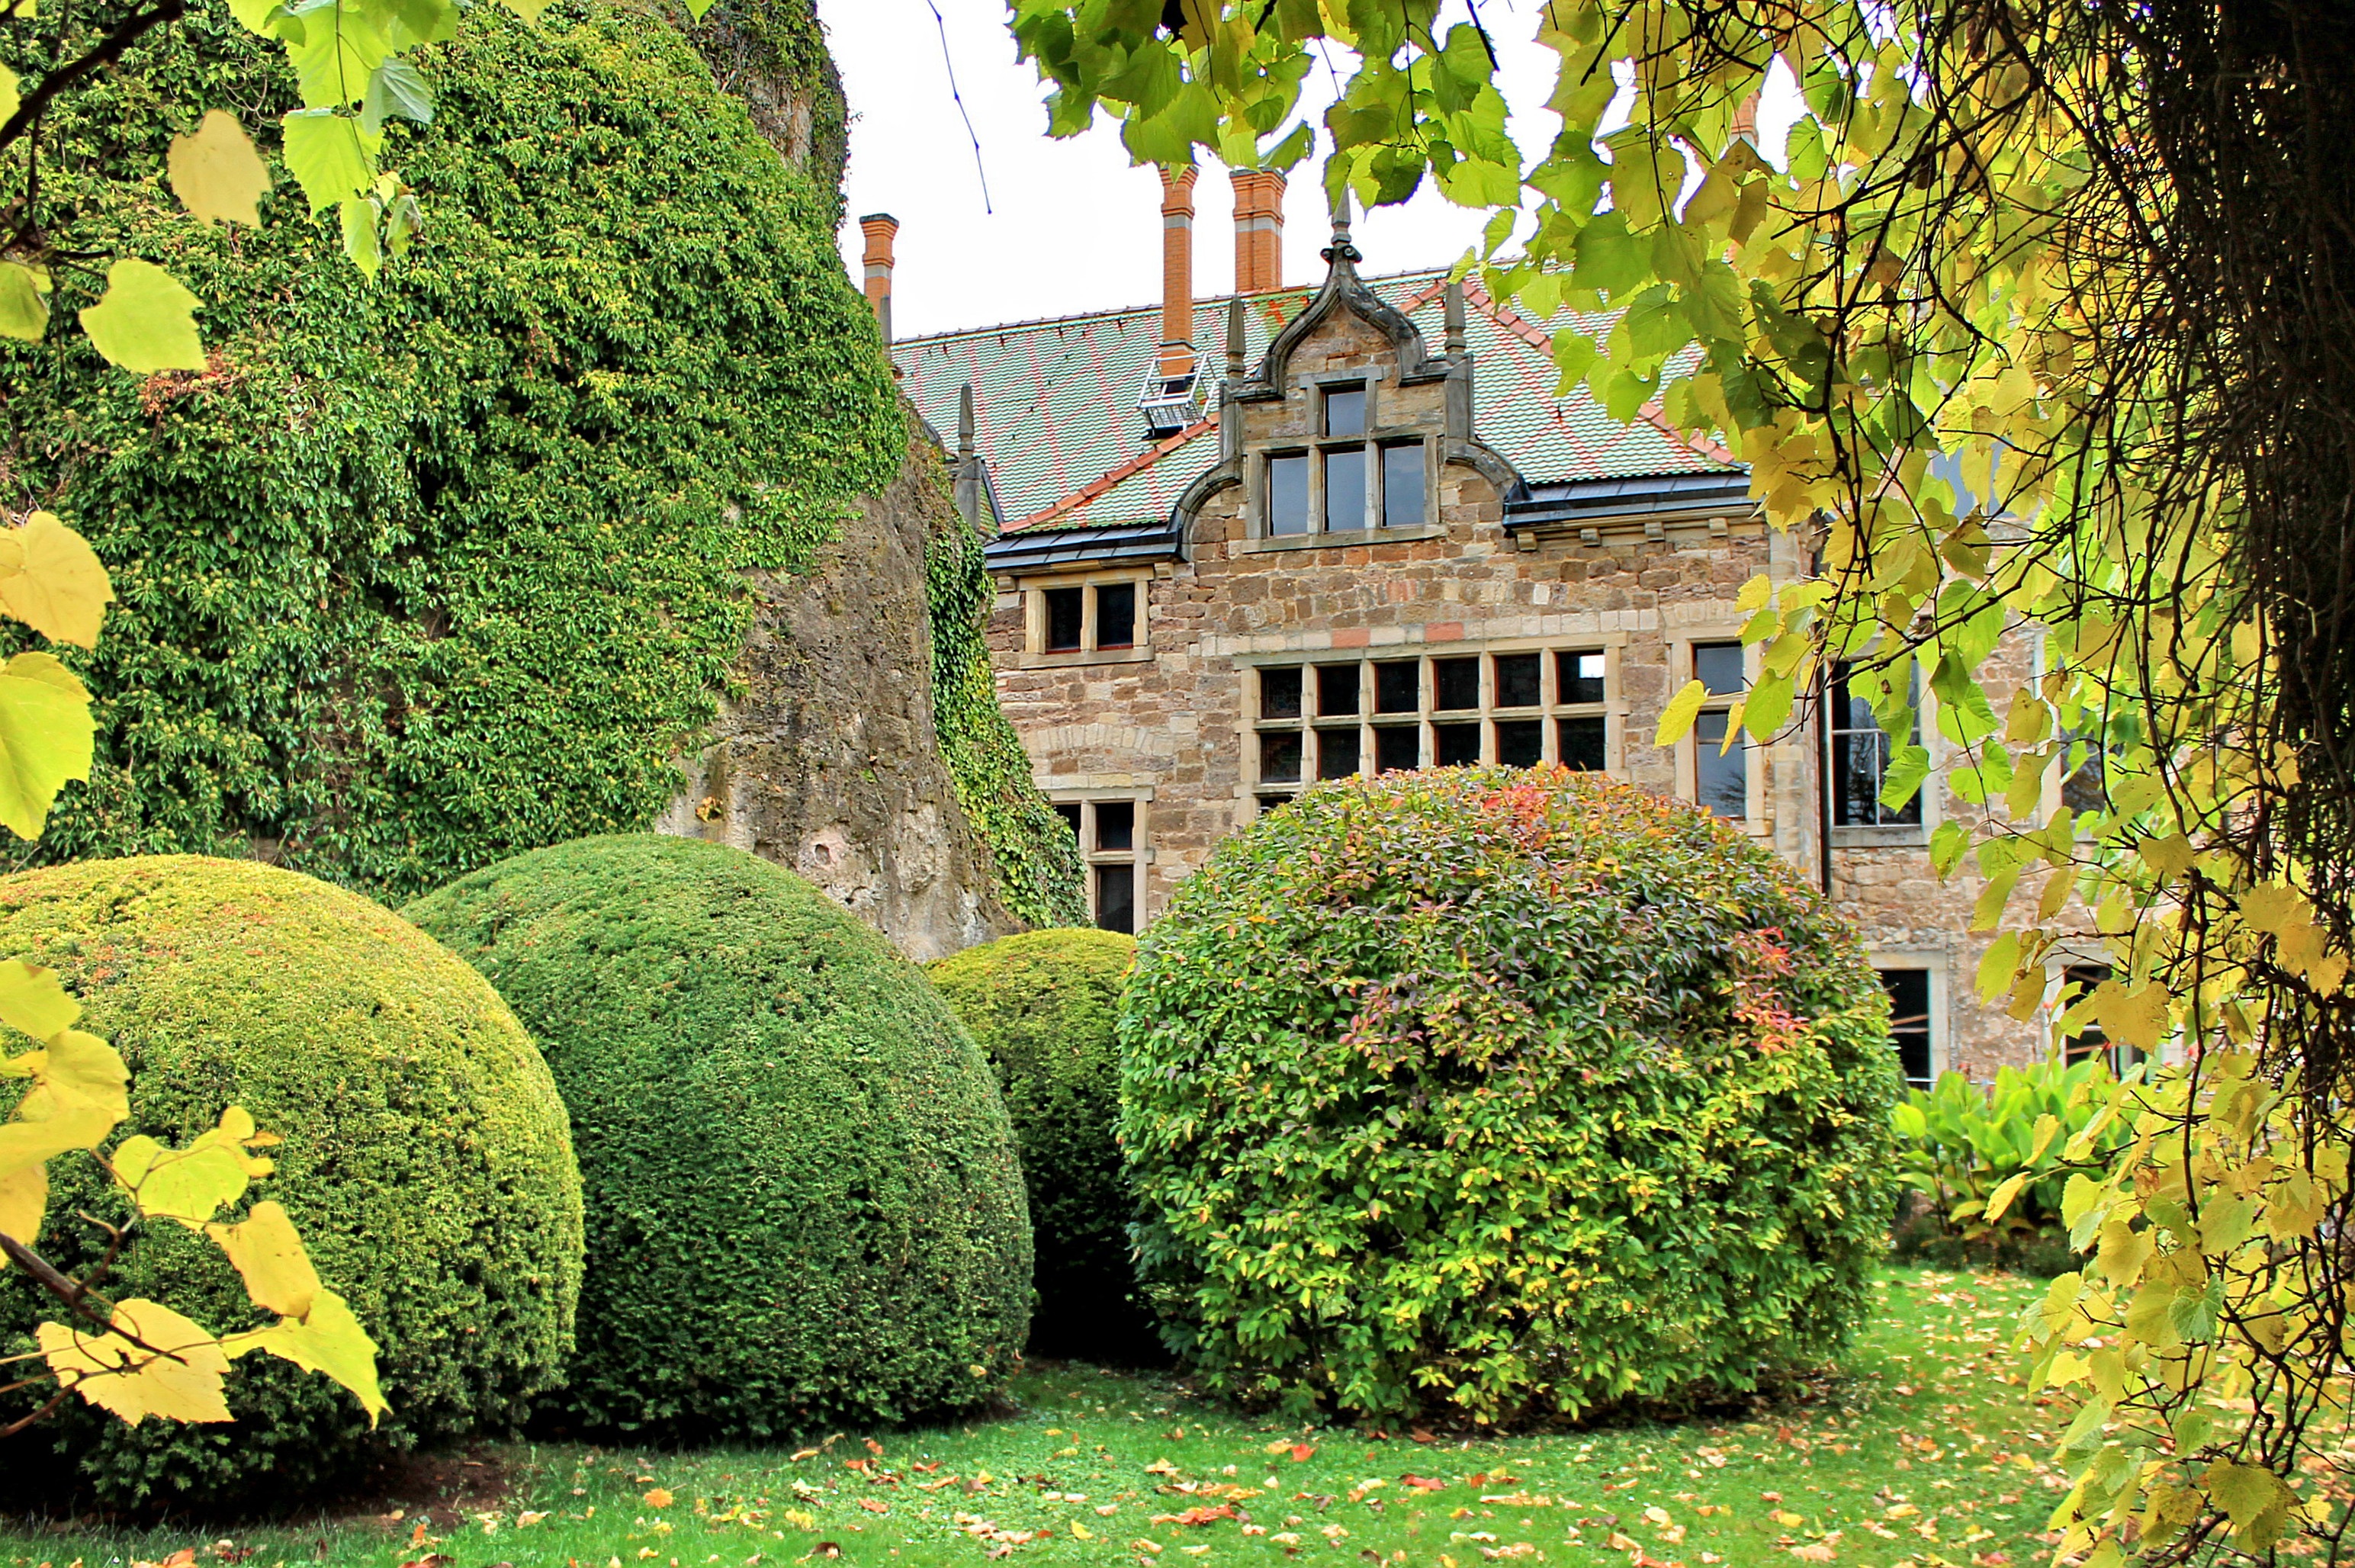
landscape, tree, nature, forest, grass, architecture, plant, lawn, meadow, mansion, house, leaf, flower, chateau, moss, green, autumn, park, castle, botany, rest, ruin, garden, trees, leaves, courtyard, shrub, plantation, botanical garden, estate, yard, mood, away, fall foliage, ddr, reconstruction, old stone, thuringia germany, deutchland, closed old stone, woody plant